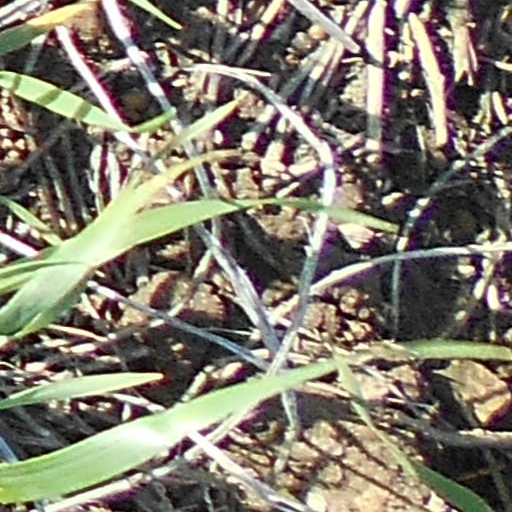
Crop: wheat